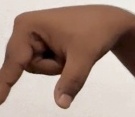
ASL sign: Q